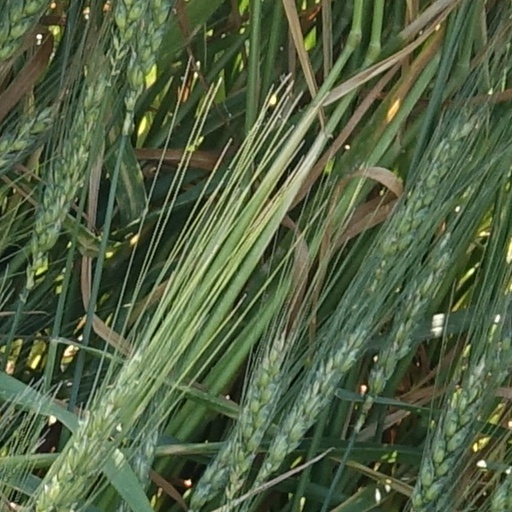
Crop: wheat